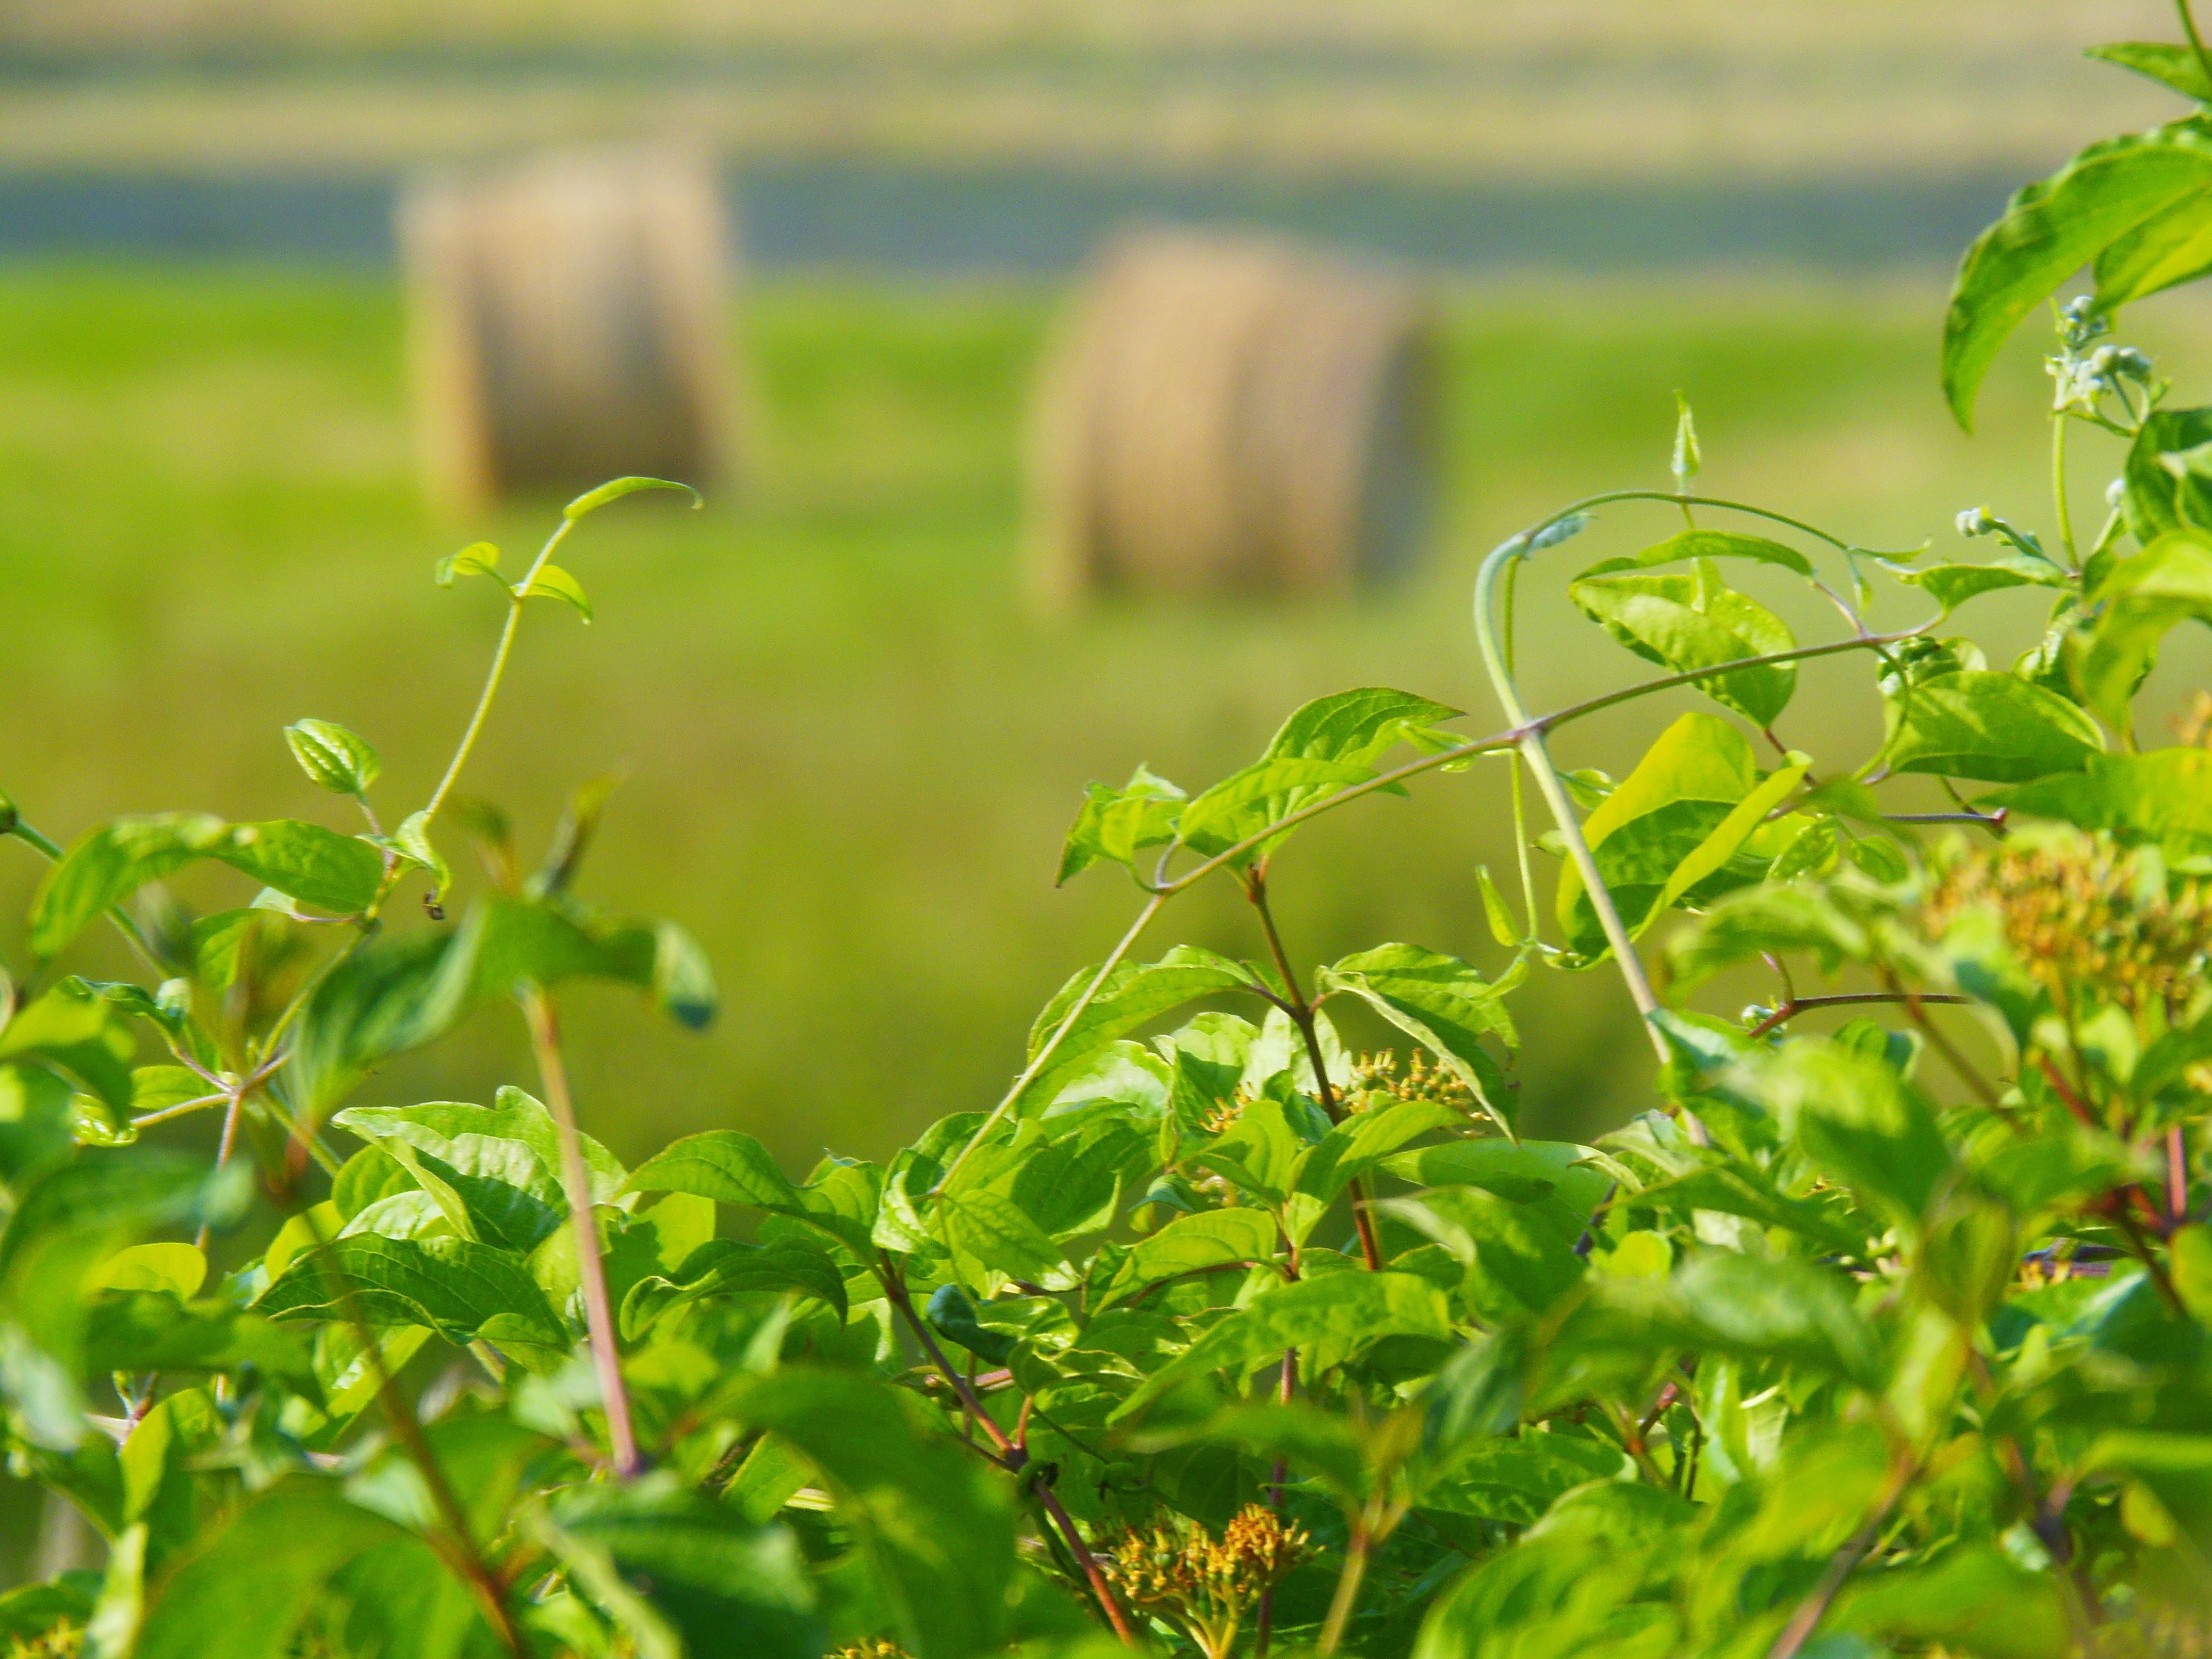
tree, nature, grass, branch, plant, field, lawn, meadow, sunlight, leaf, flower, food, spring, green, jungle, produce, crop, botany, agriculture, garden, flora, leaves, shrub, straw, habitat, bundle, flowering plant